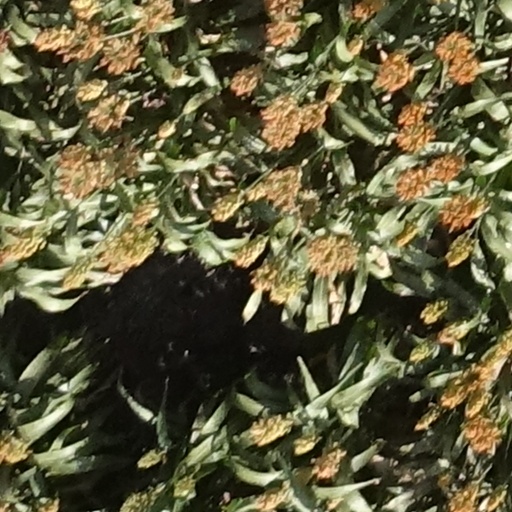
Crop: sorghum